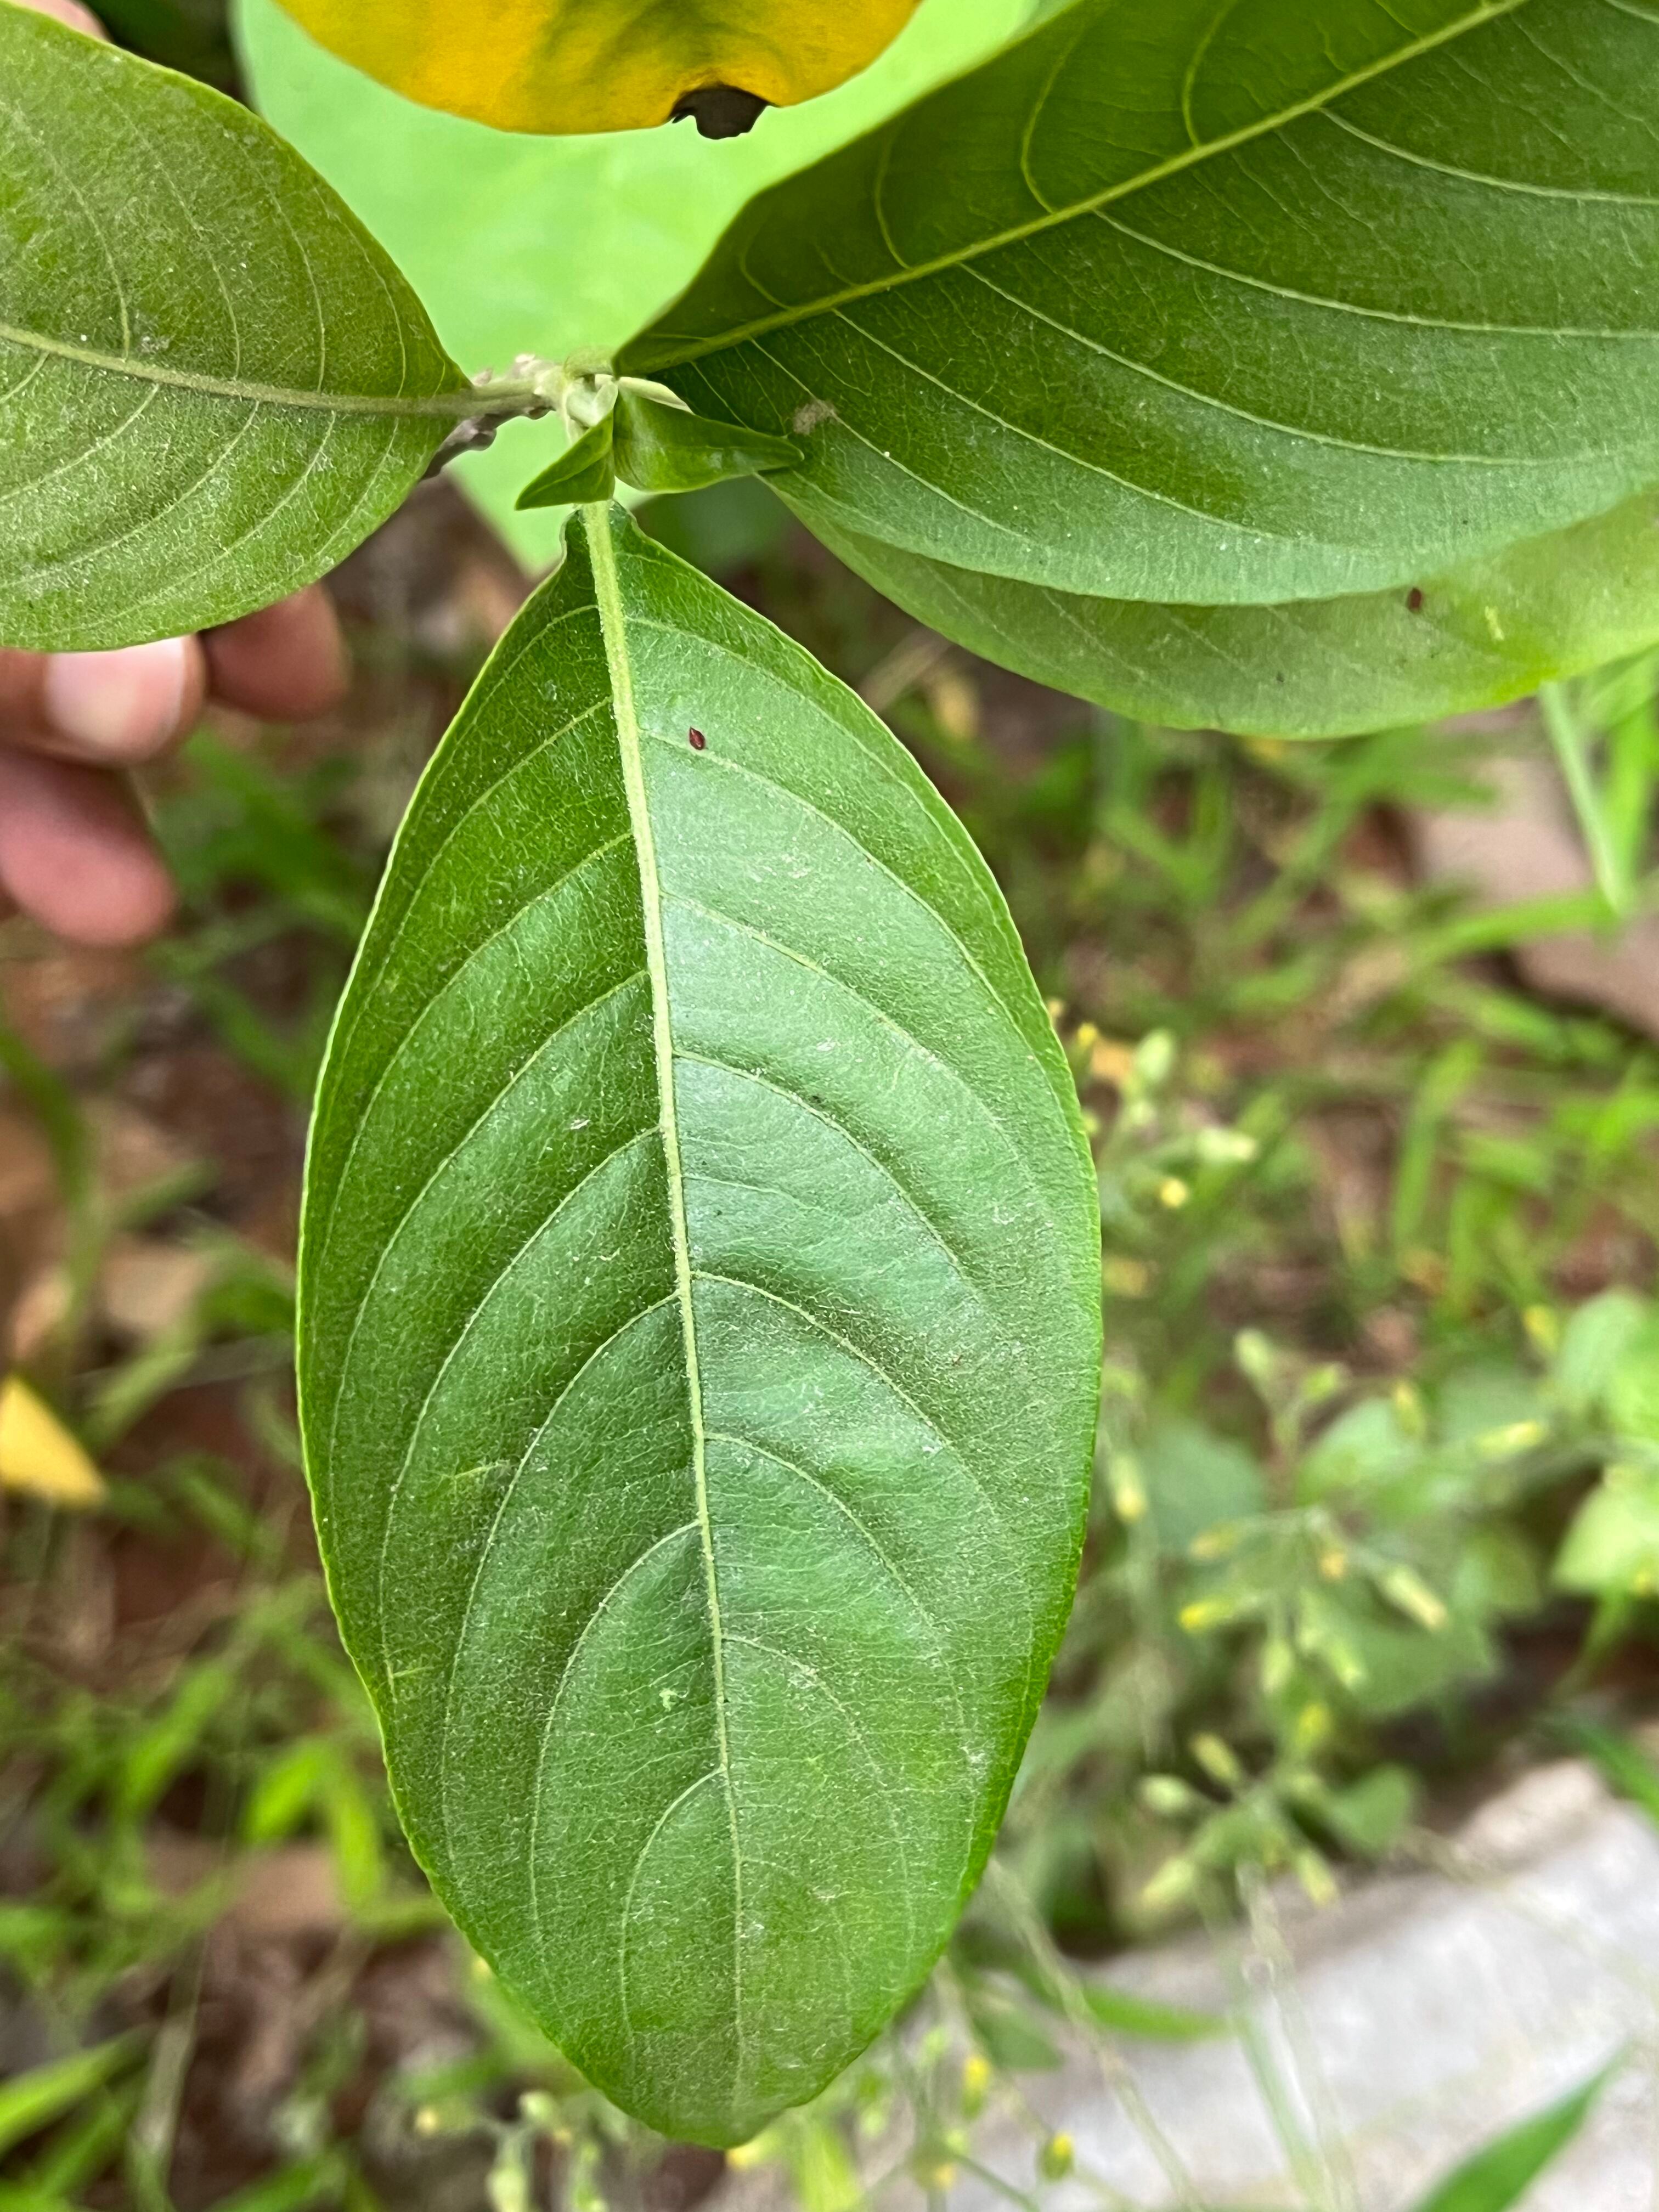
Plant species: justicia-adhatoda